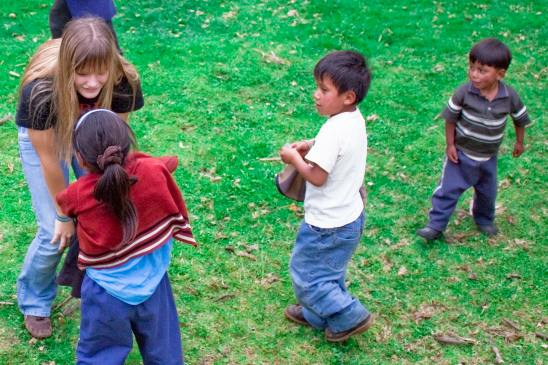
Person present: Yes